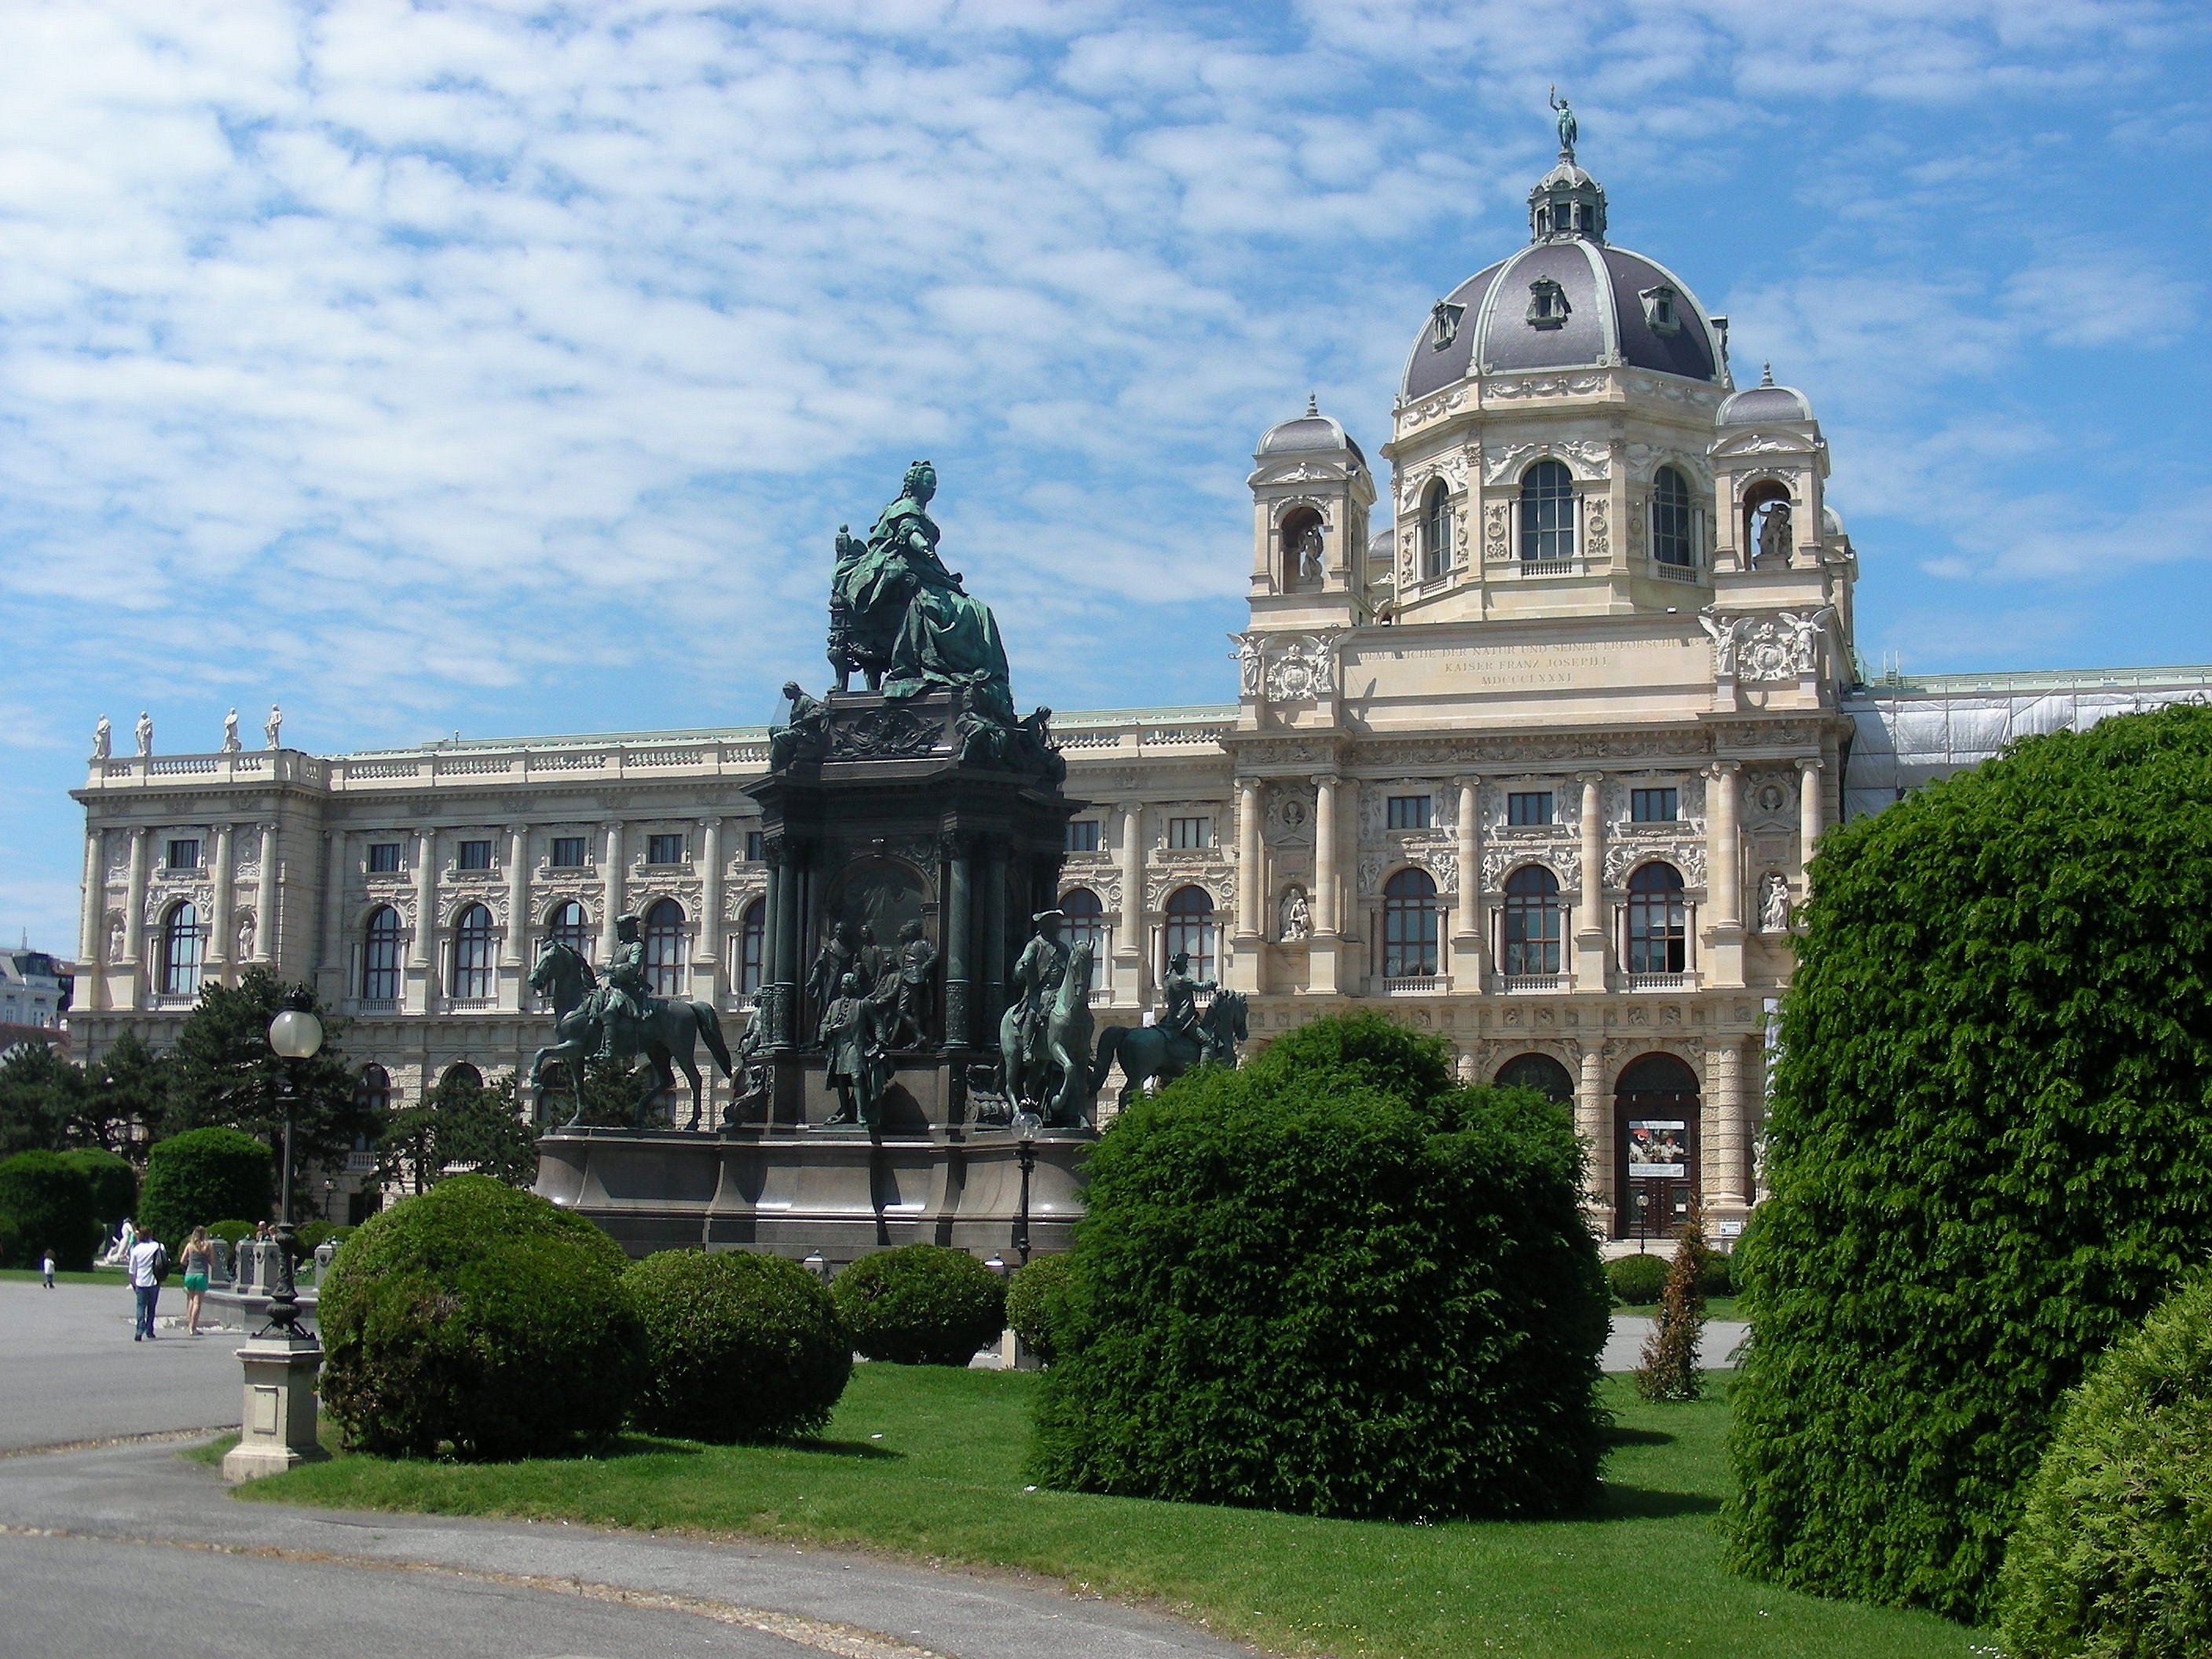
architecture, mansion, building, chateau, palace, summer, museum, landmark, facade, church, cathedral, tourism, austria, places of interest, vienna, monastery, estate, historically, gorgeous, stately home, historic site